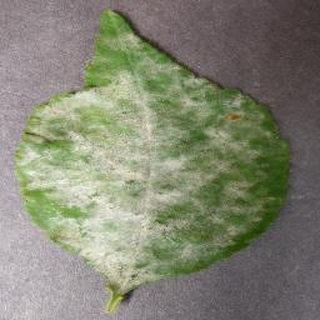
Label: cherry_powdery_mildew